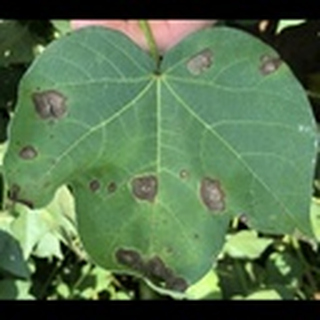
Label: cotton_target_spot